Laser pumping

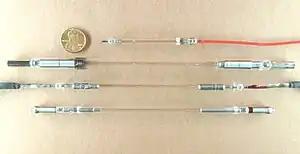
Laser pumping lamps. The top three are xenon flashlamps while the bottom one is a krypton arc lamp

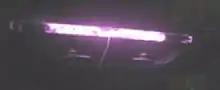
External triggering was used in this extremely fast discharge. Due to the very high speed, (3.5 microseconds), the current is not only unable to fully heat the xenon and fill the tube, but is still in direct contact with the glass.

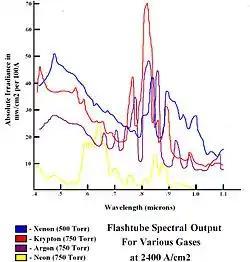
The spectral outputs for flashlamps using various gases, at a current density approaching that of greybody radiation.

Flashlamps were the earliest energy source for lasers. They are used for high pulsed energies in both solid-state and dye lasers. They produce a broad spectrum of light, causing most of the energy to be wasted as heat in the gain medium. Flashlamps also tend to have a short lifetime. The first laser consisted of a helical flashlamp surrounding a ruby rod.